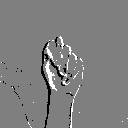
ASL letter: t